Vidas em Jogo

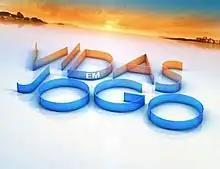

Vidas em Jogo (English: Lives at Stake, International Title: Jackpot!) is a Brazilian primetime telenovela created by Cristianne Fridman and directed by Alexandre Avancini.